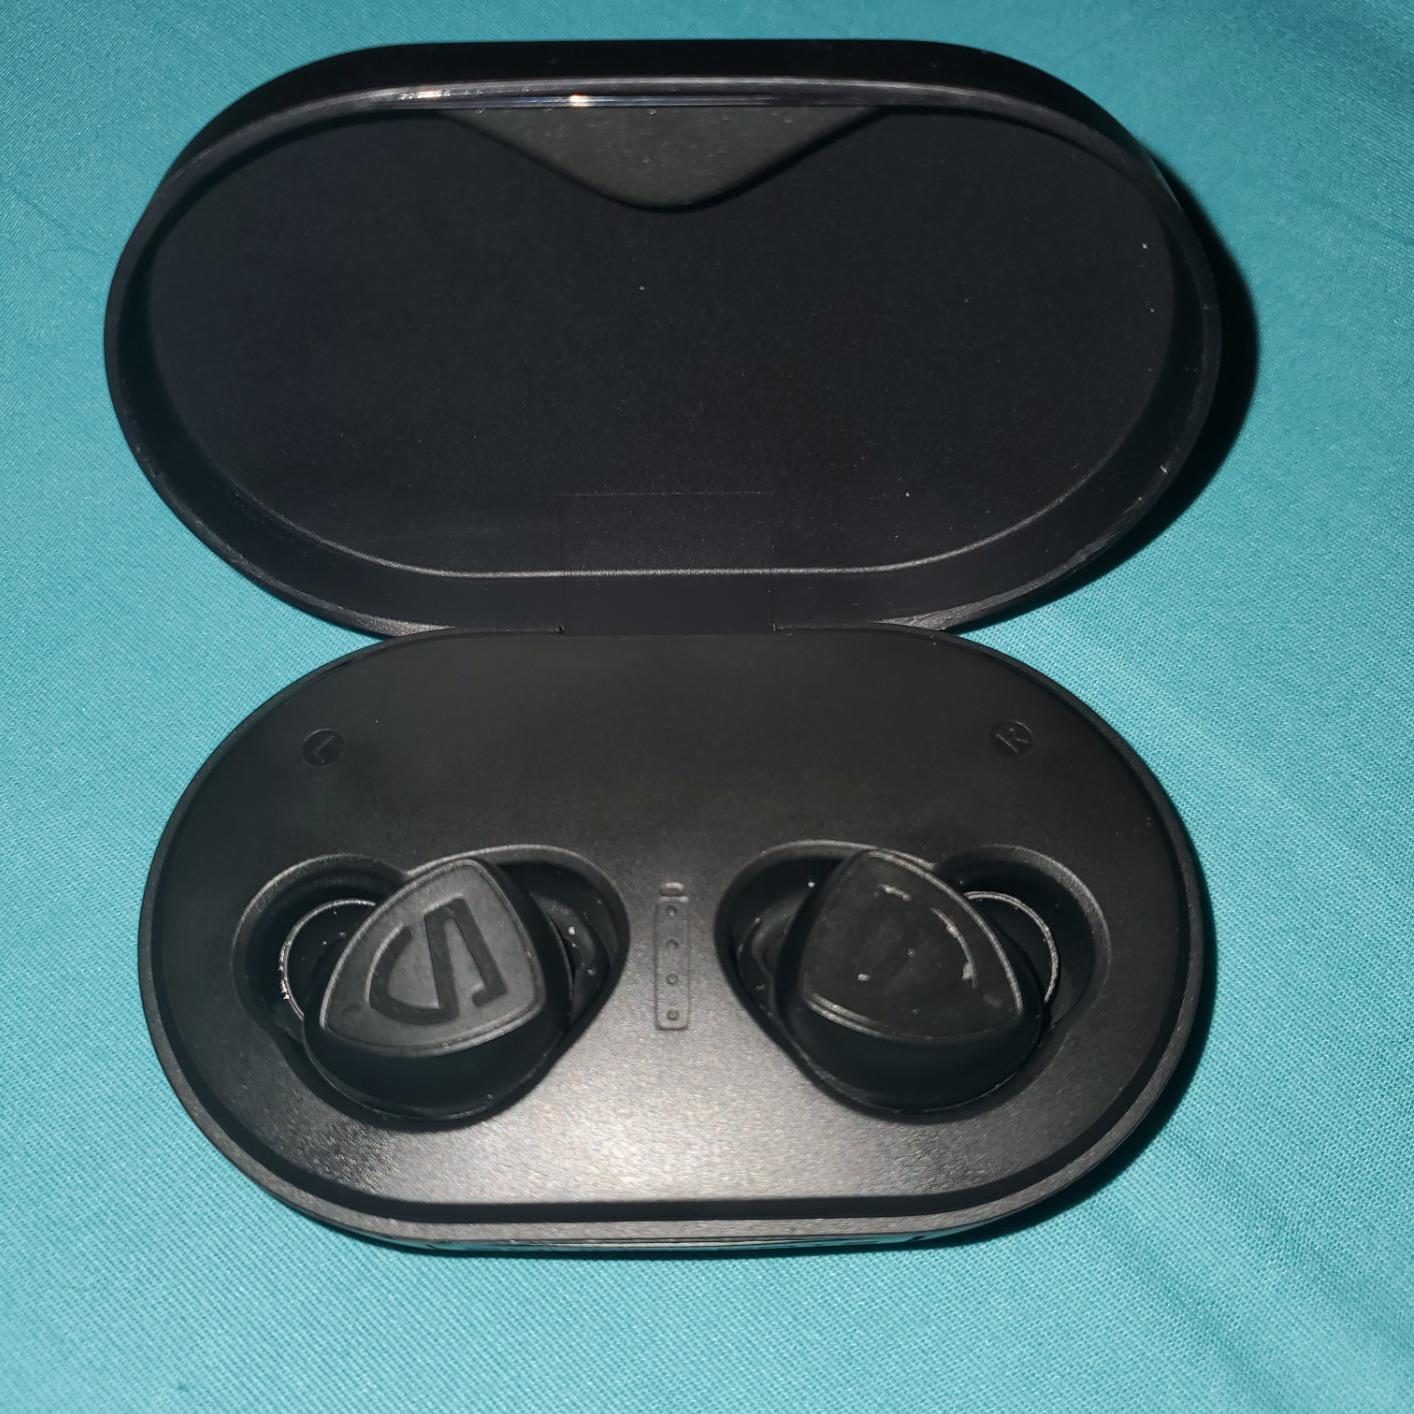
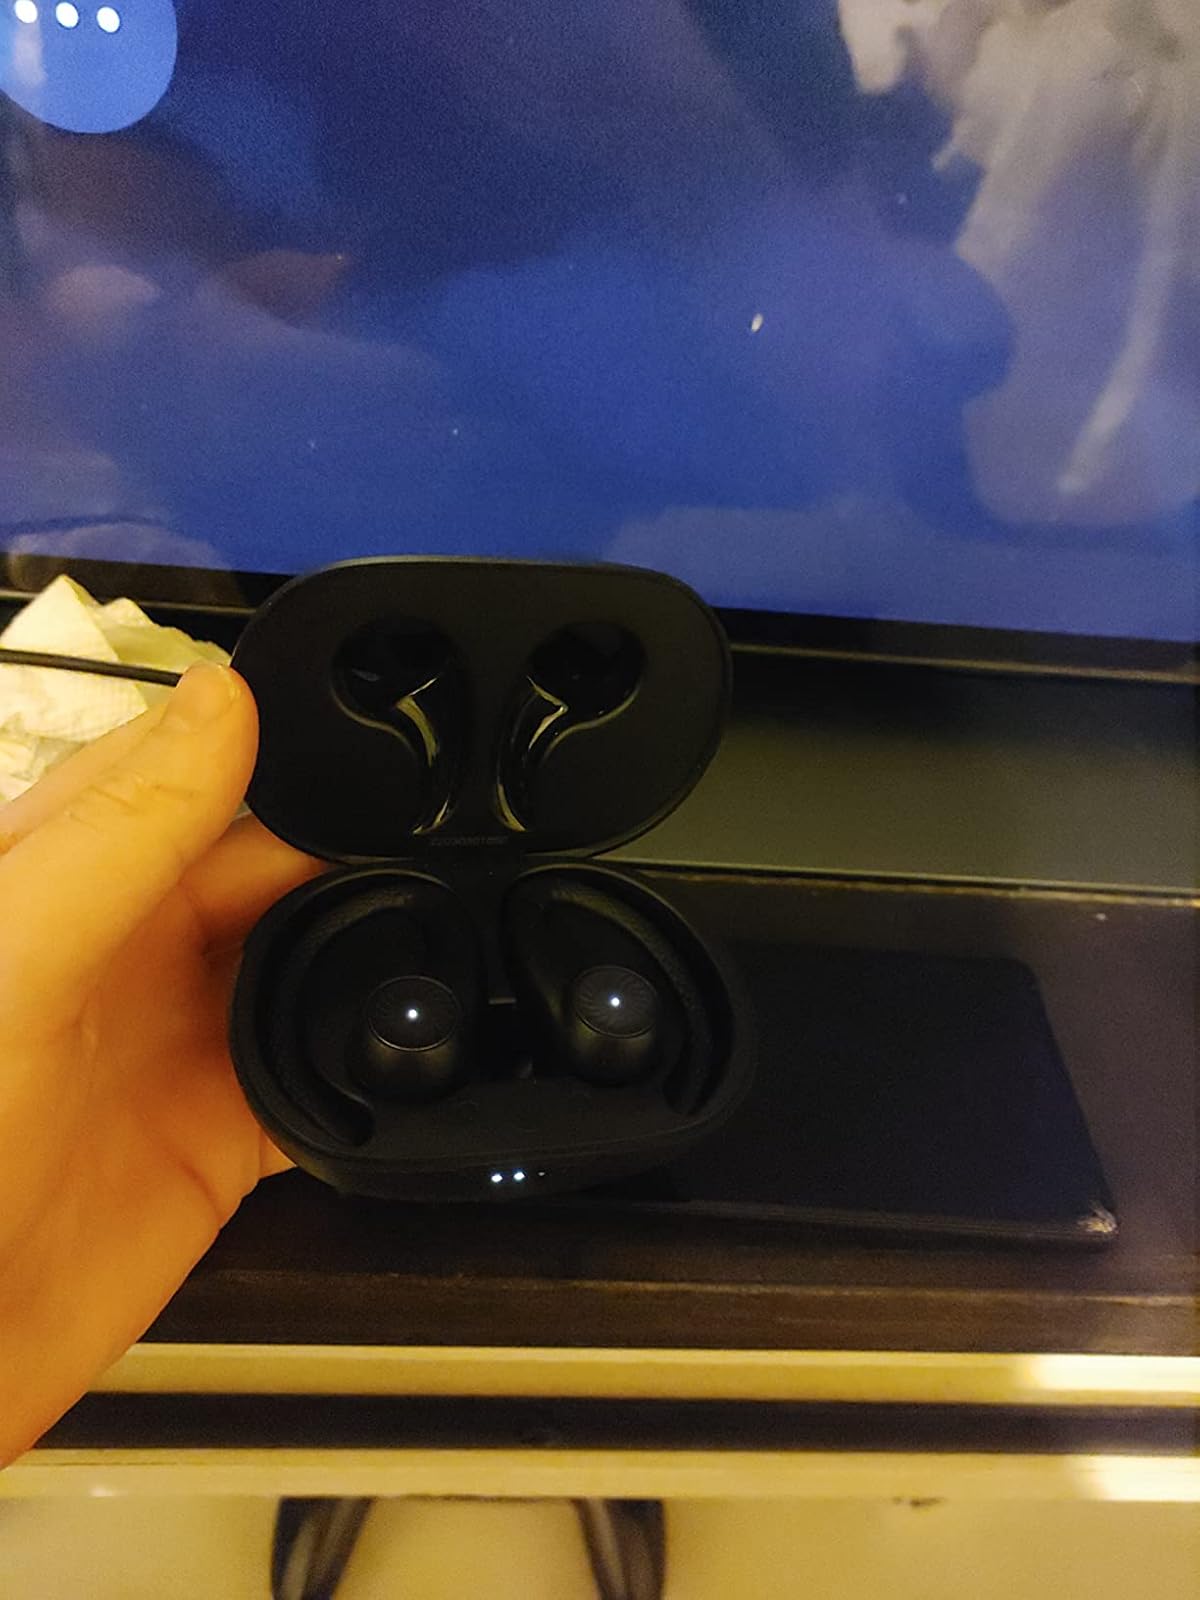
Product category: earbuds
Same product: no